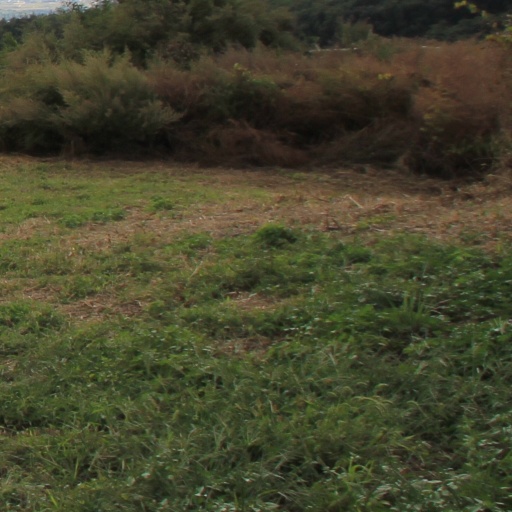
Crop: grape